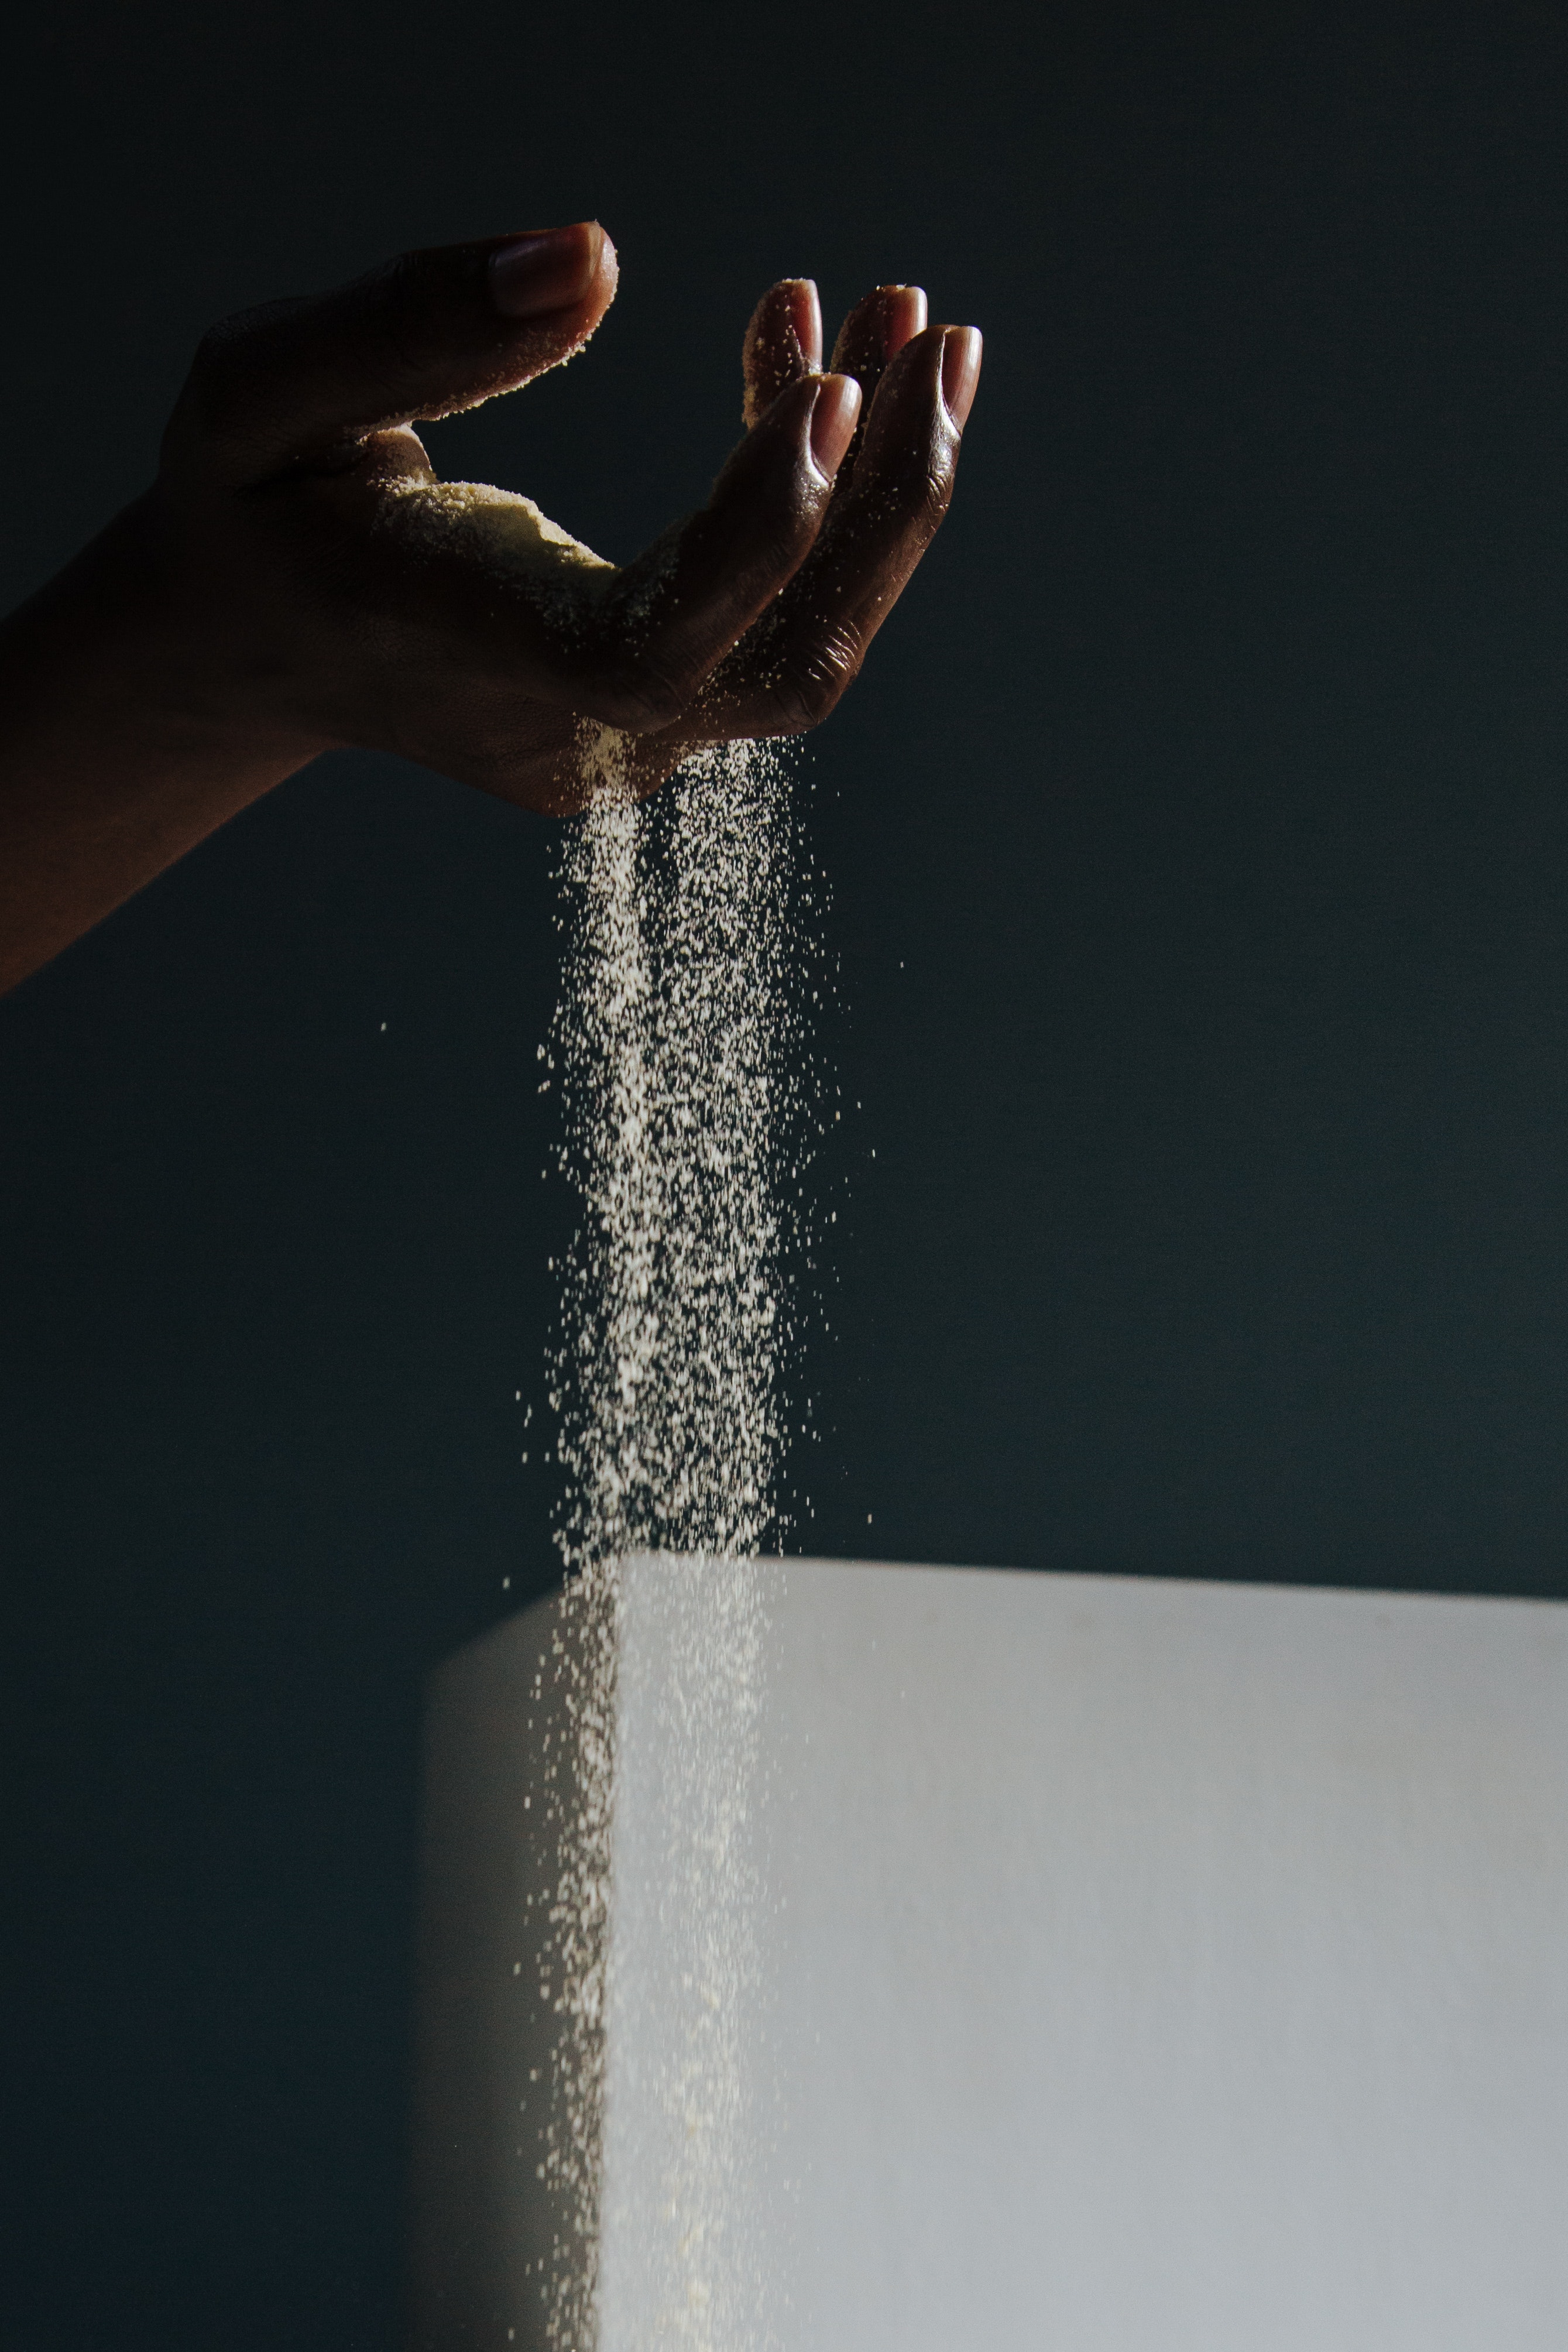
food, water, liquid, flash photography, fluid, gesture, sky, finger, thumb, font, Tints and shades, nail, wrist, human leg, elbow, darkness, event, shadow, fashion accessory, glass, backlighting, still life photography, night, sign language, macro photography, performing arts, eyewear, flesh, Transparent material